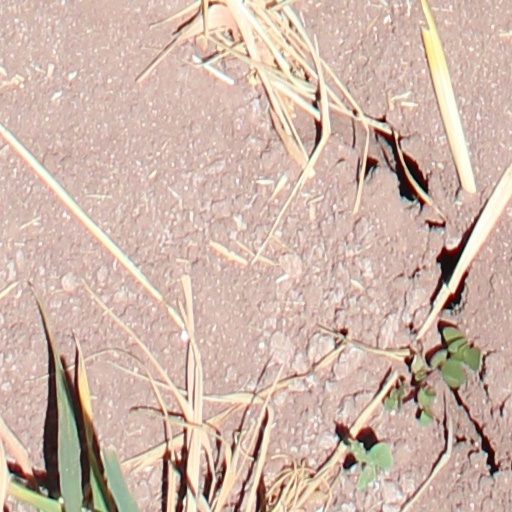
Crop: wheat